Single-serve coffee container

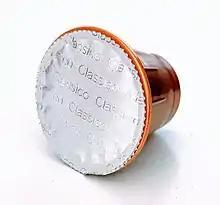
A Lidl store brand Nespresso-compatible coffee capsule

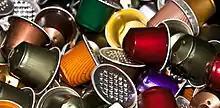
Used Nespresso coffee capsules, showing the puncture holes in the top and bottom for mixing the product with water

A single-serve coffee container is a container filled with coffee grounds, used in coffee brewing to prepare only enough coffee for a single portion. Single-serve coffee containers come in various formats and materials, often either as hard and soft pods or pads made of filter paper, or hard aluminium and plastic capsules.